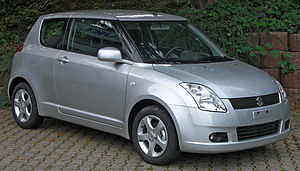
Suzuki Swift / Swift (MZ/EZ, 2005−2010)
Suzuki Swift tredørs (2005−2008)
Suzuki Swift er en minibil fra Suzuki bygget siden efteråret 1983.